Lufthansa Aviation Training

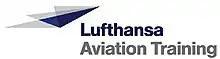
Lufthansa Aviation Training

Lufthansa Aviation Training GmbH is the flight academy subsidiary of Lufthansa, that trains Lufthansa Group pilots as well as cabin and technical staff. The company has about 500 employees and has been in business for around 50 years.